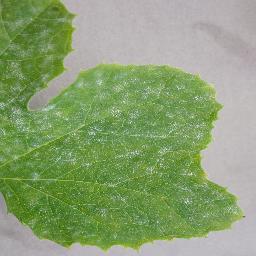
Label: Squash___Powdery_mildew